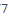
Number: 7